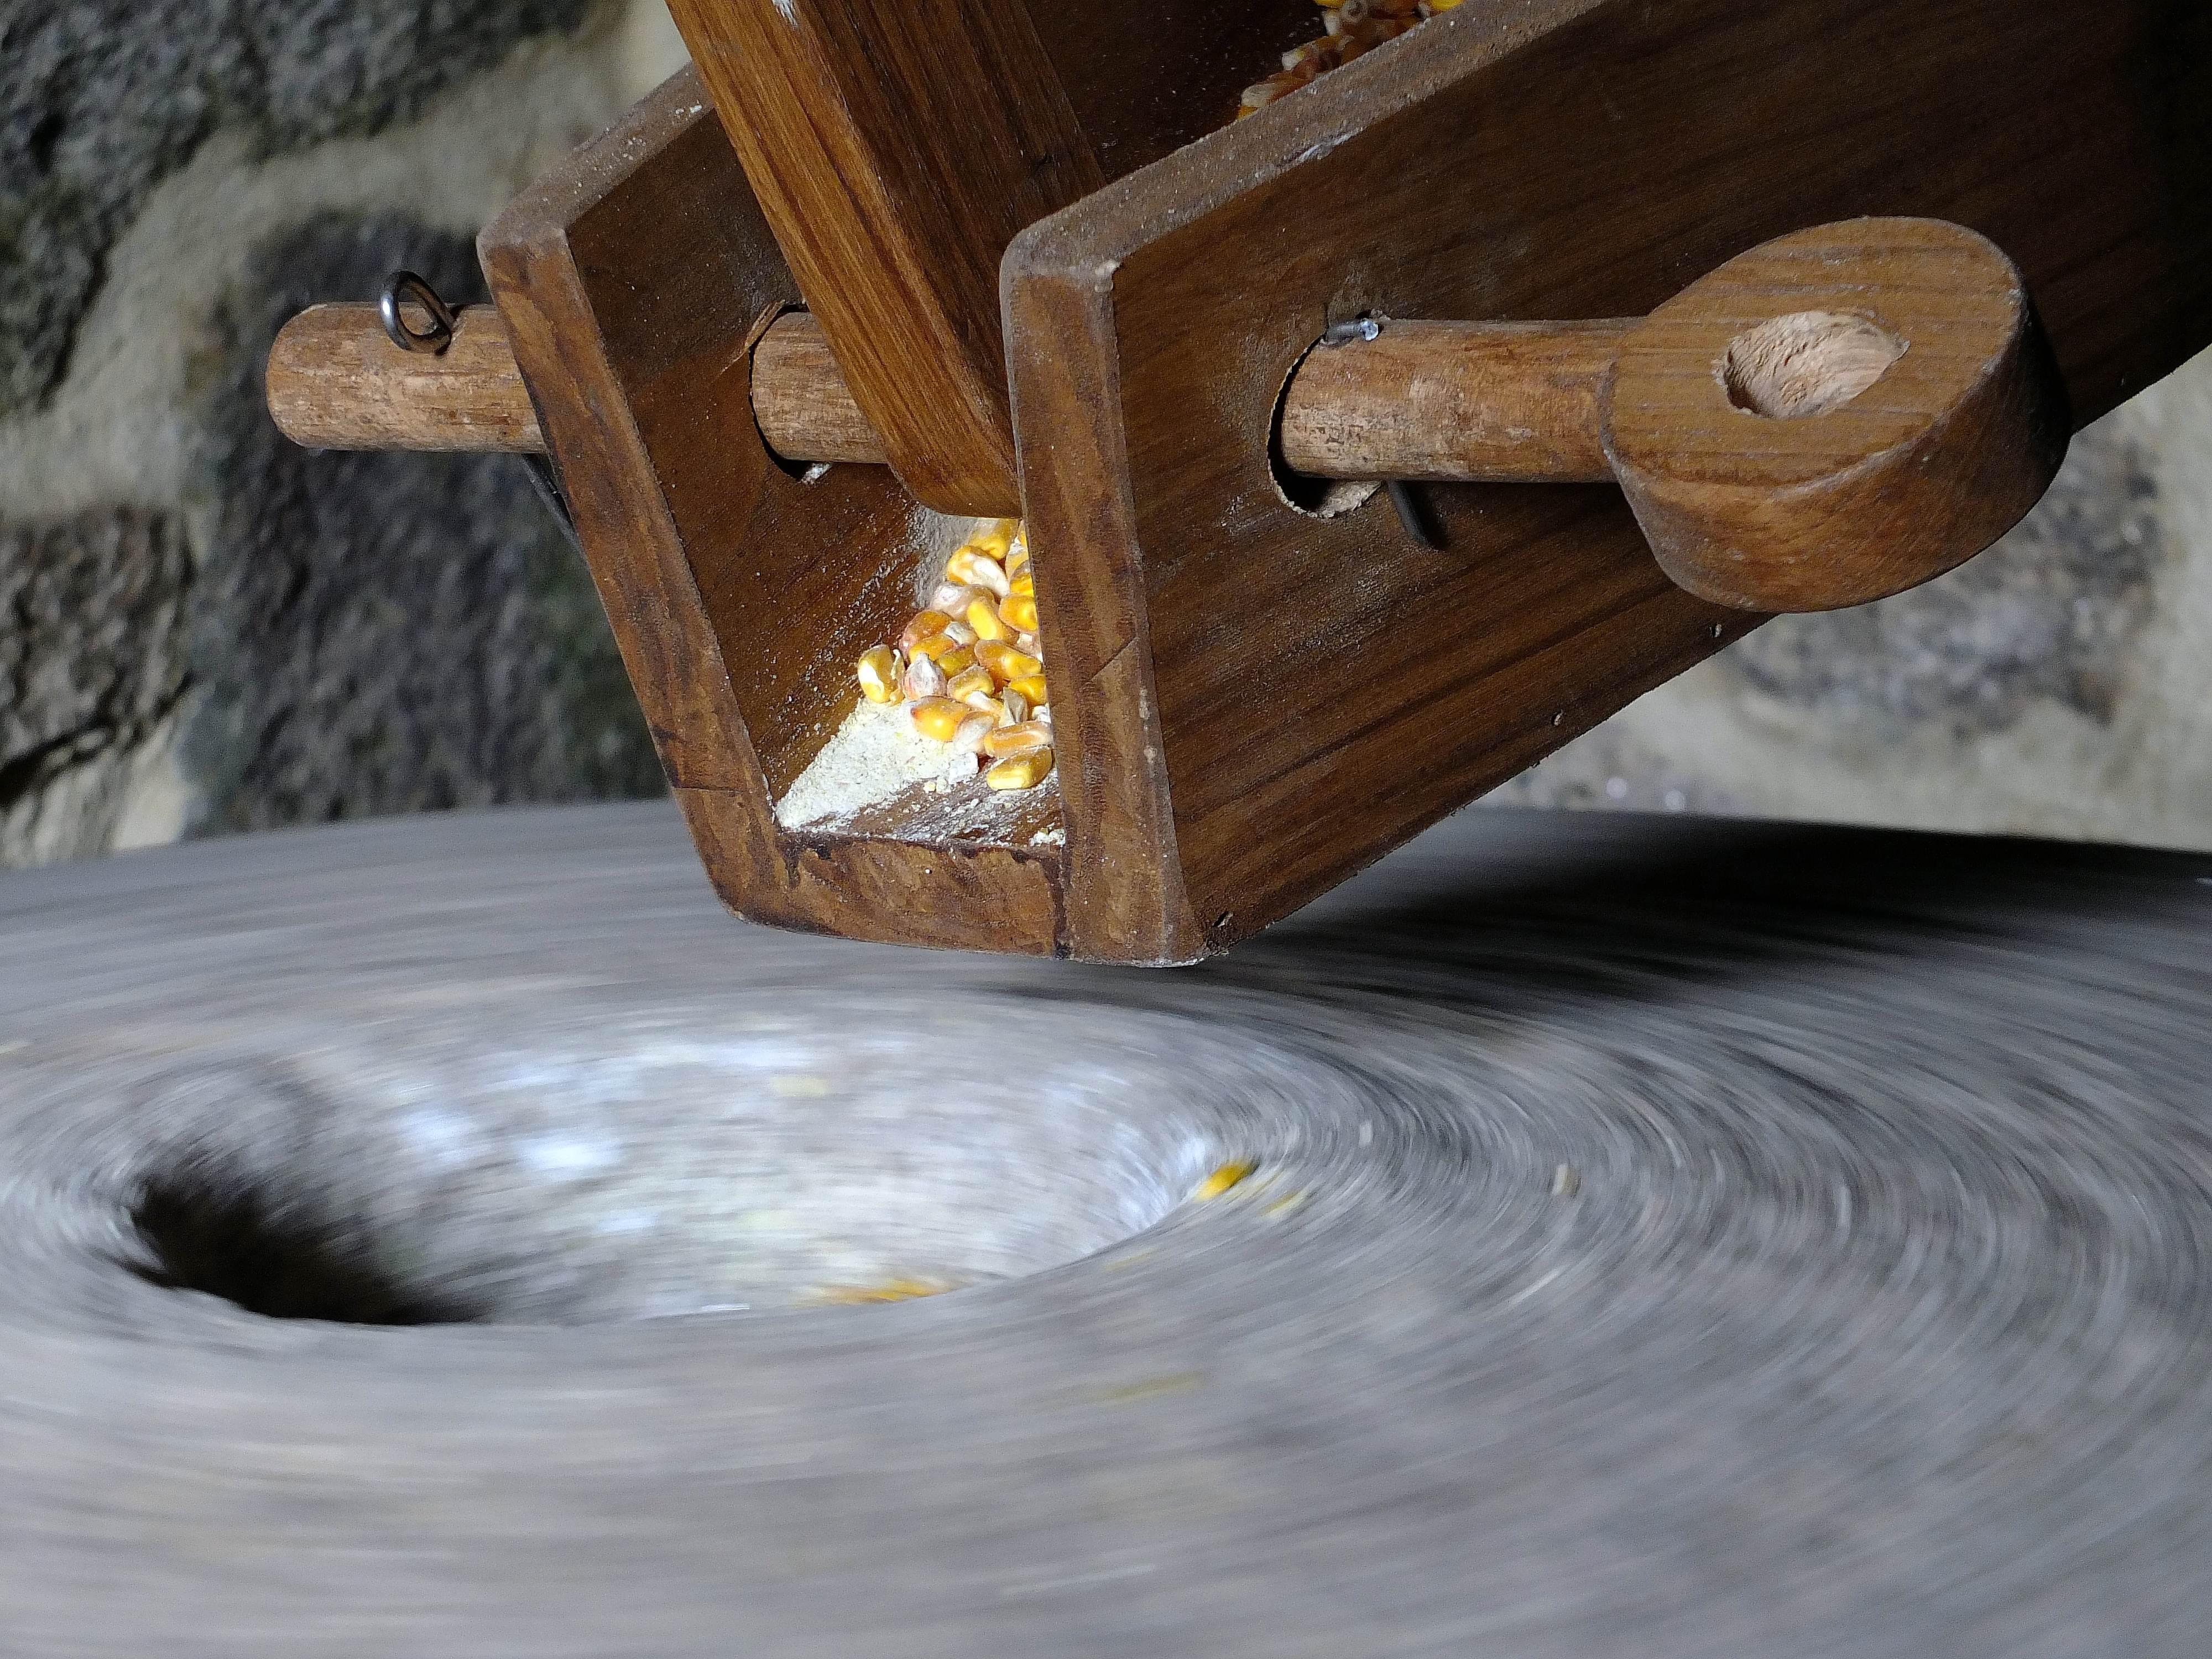
table, landscape, wood, floor, spain, galicia, pontevedra, paisajes, carving, espana, ggl1, gaby1, molinosdeagua, alama, overdugo, fujifilmxs1, mui odaveiga, man made object